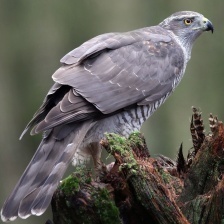
Species: NORTHERN GOSHAWK
Scientific name: ACCIPITER GENTILIS